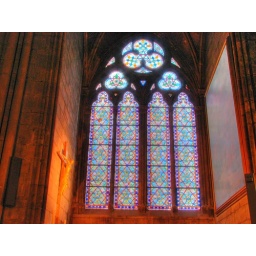
A stained glass window in Notre-Dame (HDR)